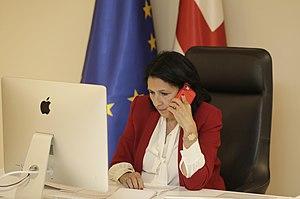
Cet article concerne l'année 2020 en Géorgie.